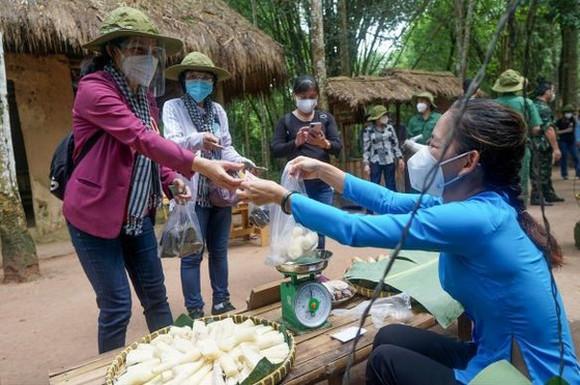
có một người phụ nữ mặc áo màu xanh dương đang ngồi bán hàng